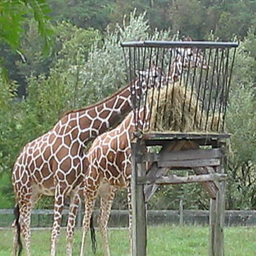
A couple of giraffe standing next to each other on a field.
Two giraffes bend their heads and eat the grasses .
Two giraffes eating hay from a trough in a field.
Two giraffes standing in a field and one is eating hay.
Giraffes feeding on hay from elevated feed holder.